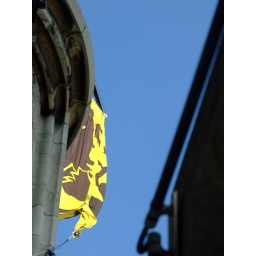
The flag of Flanders flying over the bell tower in Ghent